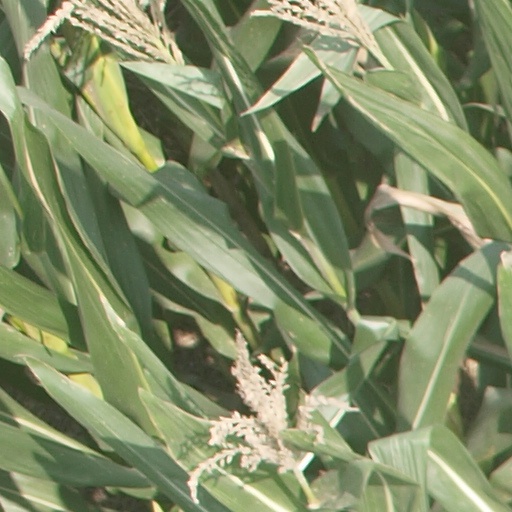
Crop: maize; corn